Unicomer Group

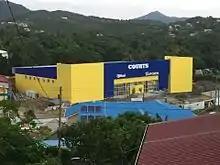
Courts mega store in Marisule, Saint Lucia

In 2000, the Unicomer Group was formed when it acquired the Dutch multinational CETECO's retail operations in Central America, including the chains La Curaçao and Almacenes Tropigas.